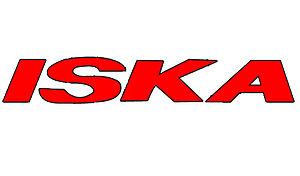
L’ISKA-France est l'antenne française de l’International Sports Kickboxing Association - Sports de combat et Arts martiaux : Sports pieds-poings, Submission-wrestling, Sports pieds-poings-sol, Formes martiales, Activités martiales de fitness, Activités d’auto-défense, etc.
La boxe thaïlandaise, ou muay-thaï /mweɪ ˈtaɪ/, abrégée en boxe thaï, est un art martial, et plus précisément, un sport de combat, classé en Occident parmi les boxes pieds-poings.
L’International Sport Kickboxing Association est une fédération internationale de sports de combat. Elle est issue de la première fédération américaine des années 1970, la Professional Karate Association.